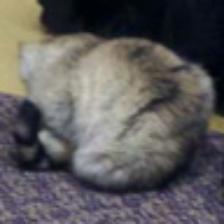
Label: NonHuman